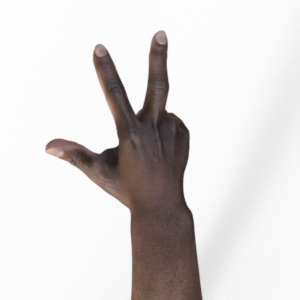
Label: scissors